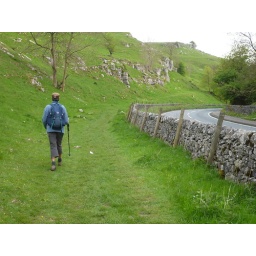
The concesionary path running beside the road leading from Tideswell to the car park at Tideswell Dale.